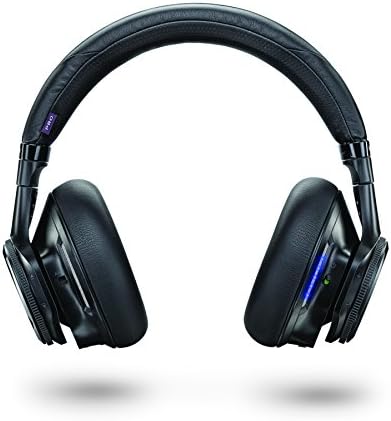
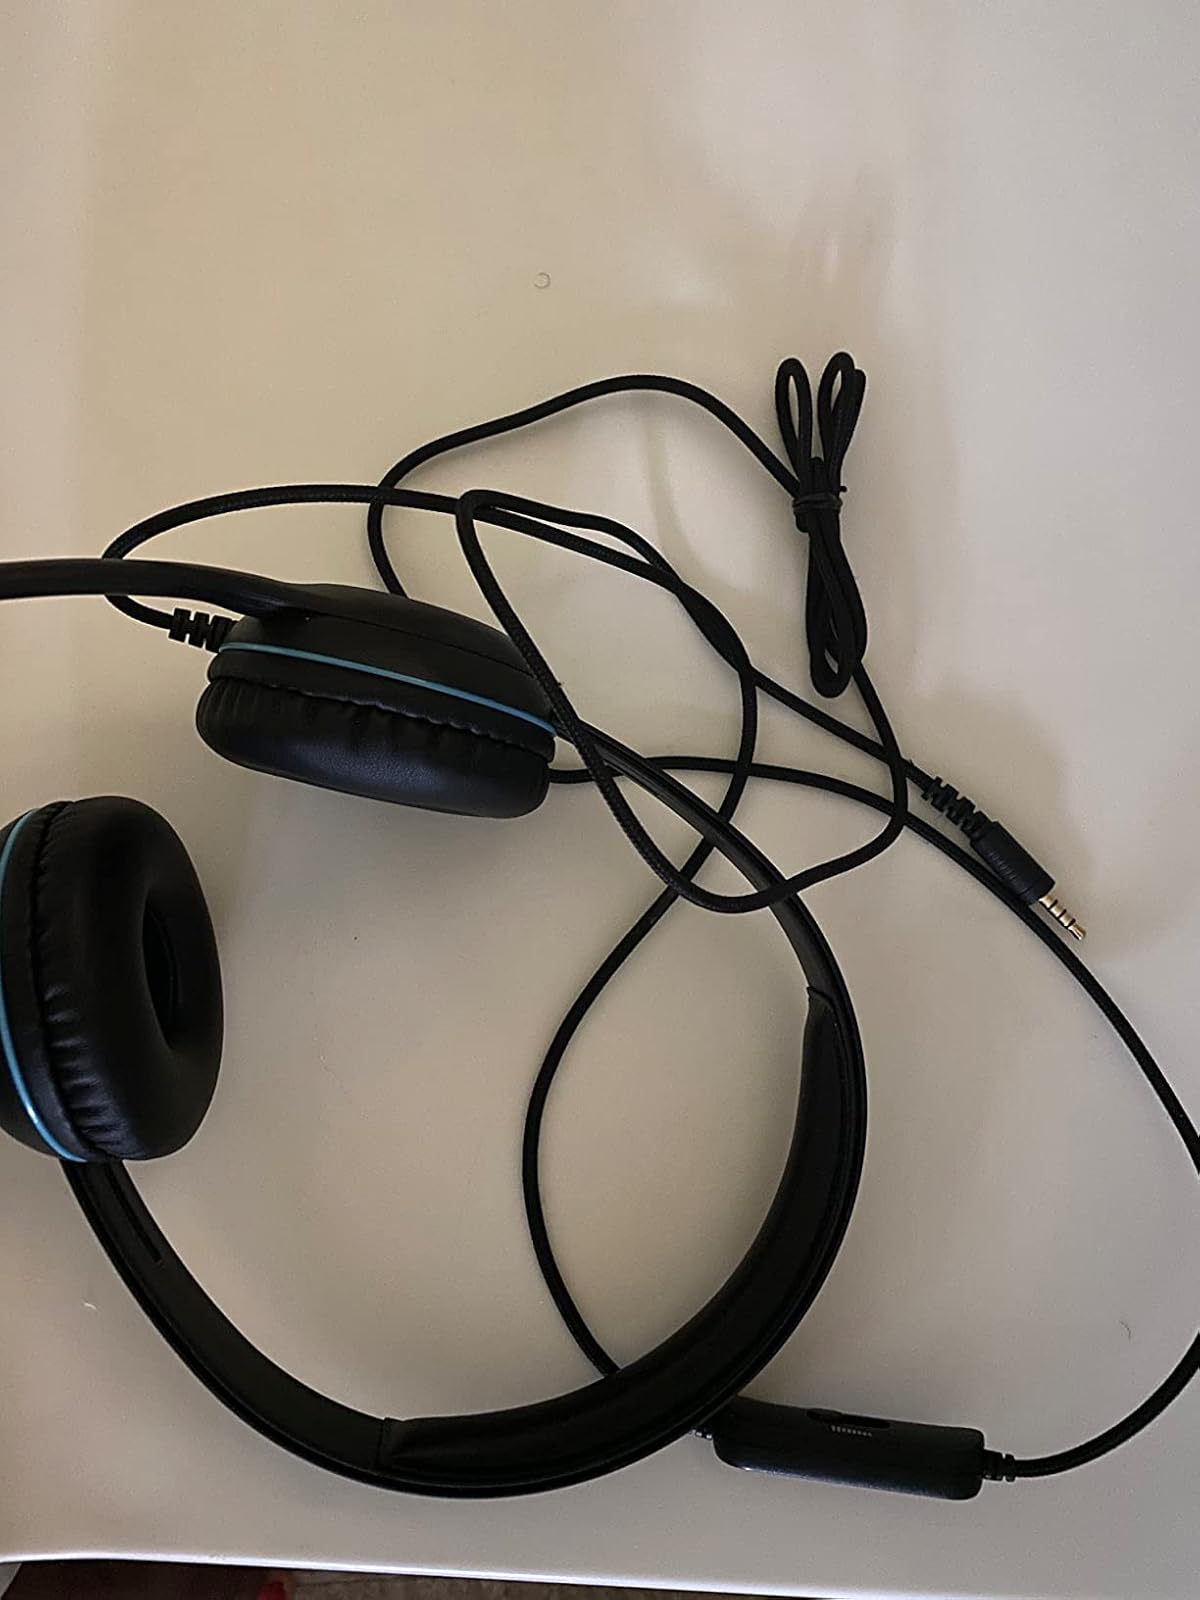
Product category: headphones
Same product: no